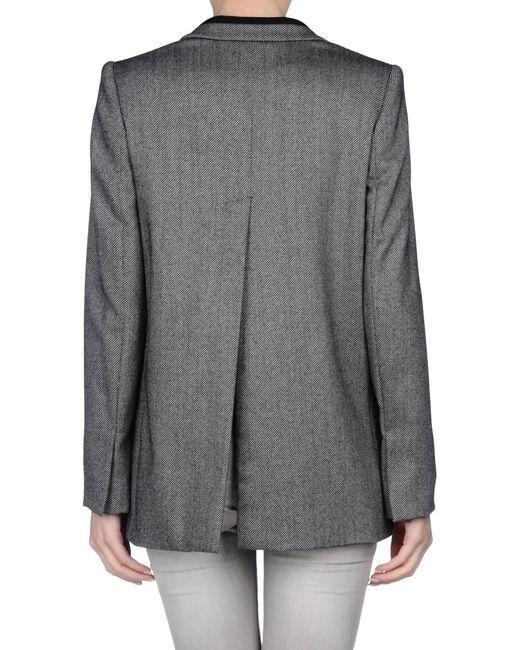
Grauer Damenblazer, große Rückenöffnung